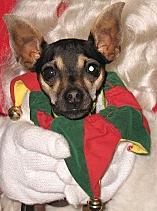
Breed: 420-n000124-Chihuahua